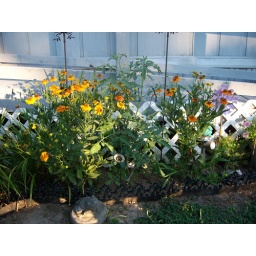
Meridian High Construction in the flower bed